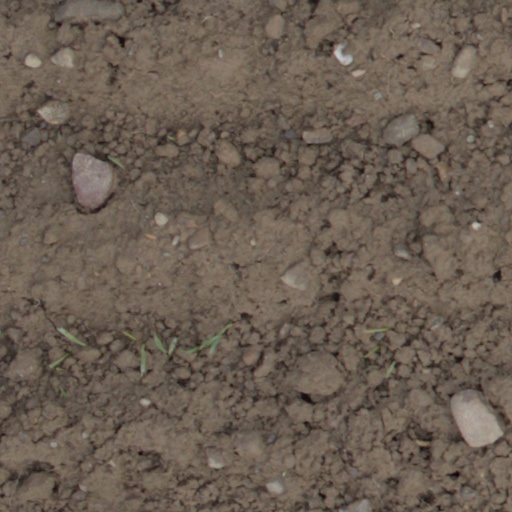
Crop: wheat